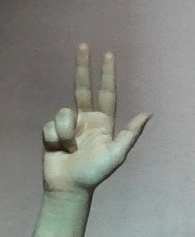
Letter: al